2010 World Series

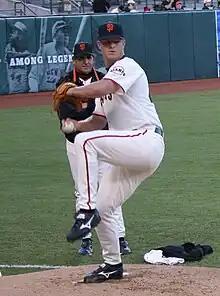

The anticipated pitchers' duel between former Cy Young Award winners Cliff Lee and Tim Lincecum never materialized, as Lincecum gave up two early runs and Lee gave up seven runs—six of which were earned—in innings. In the first inning, Lincecum gave up a hit and a walk, respectively, to the first two batters he faced: Elvis Andrus and Michael Young. Andrus scored on a Vladimir Guerrero single that struck Lincecum's leg and bounced into right field. In the second, Bengie Molina singled, advanced to third on a Lee double, and scored on Andrus' sacrifice fly. In the bottom of the third inning, Édgar Rentería reached on an error and advanced to second when Lee hit Andrés Torres. Rentería scored on a Freddy Sanchez RBI double, and Torres scored on a Buster Posey RBI single, tying the game.